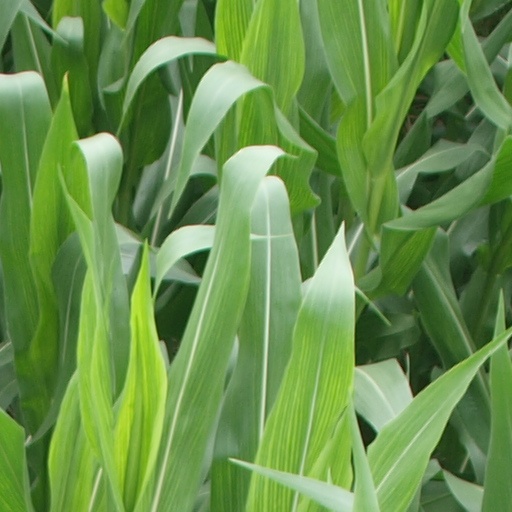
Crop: maize; corn